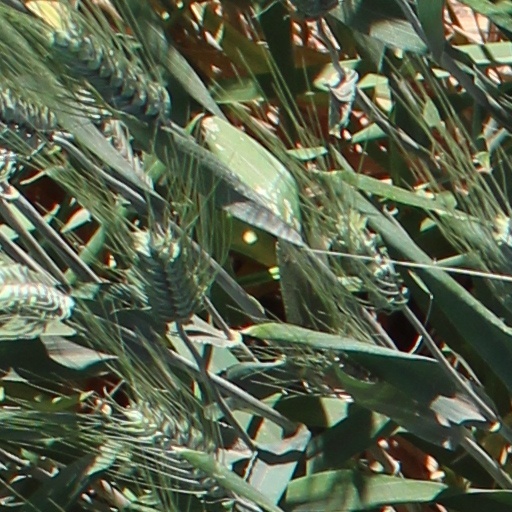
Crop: wheat